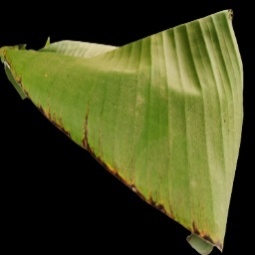
Label: Potassium